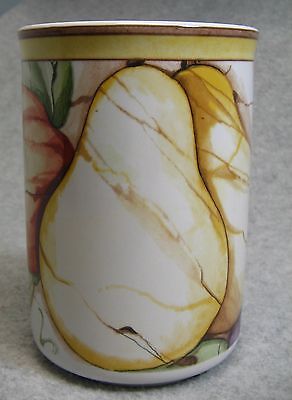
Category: mug